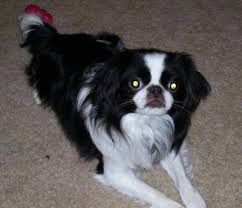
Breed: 249-n000106-Japanese_spaniel